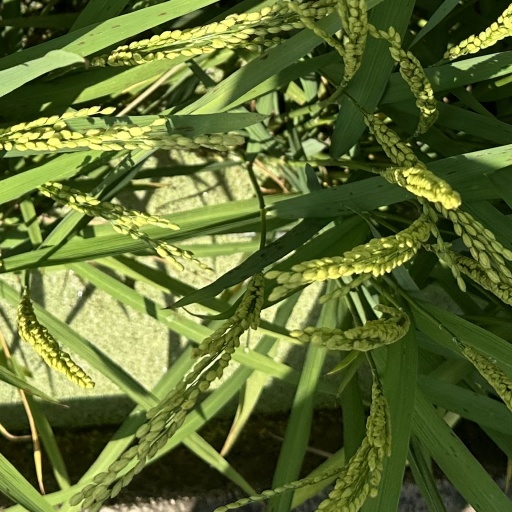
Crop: rice